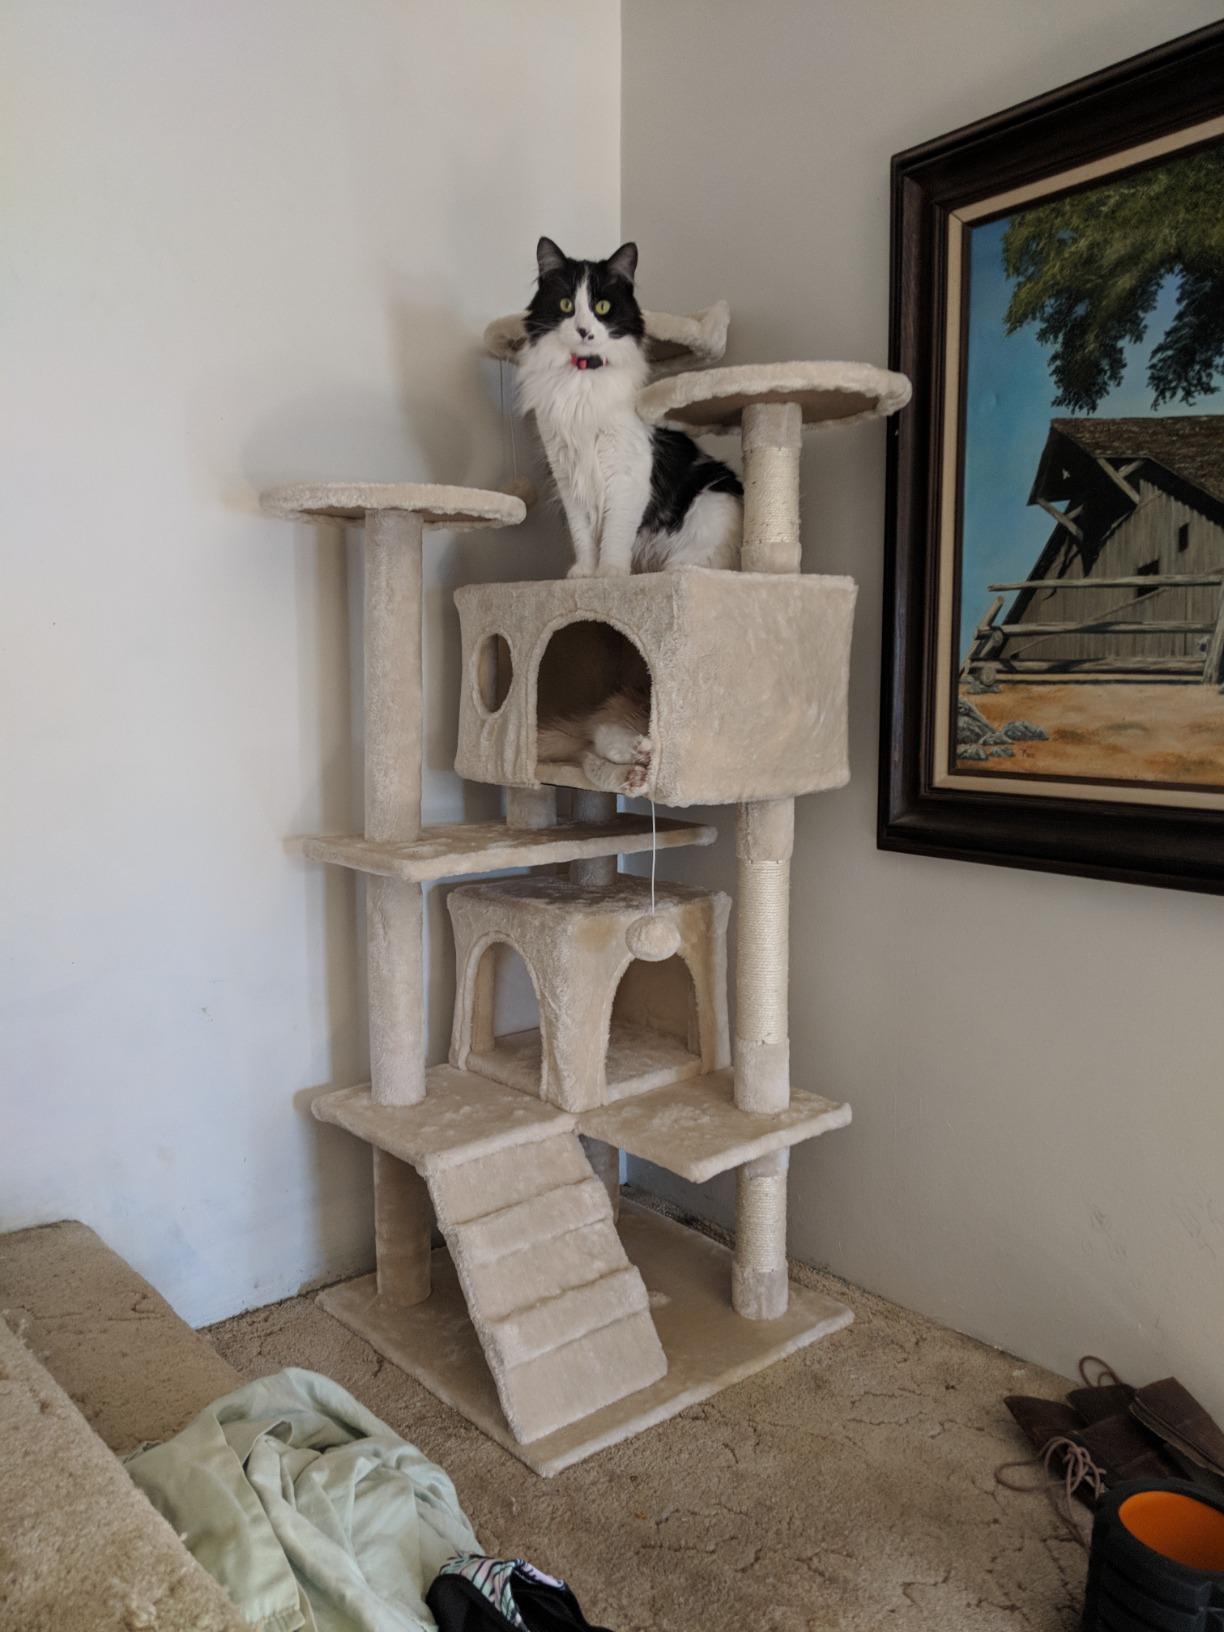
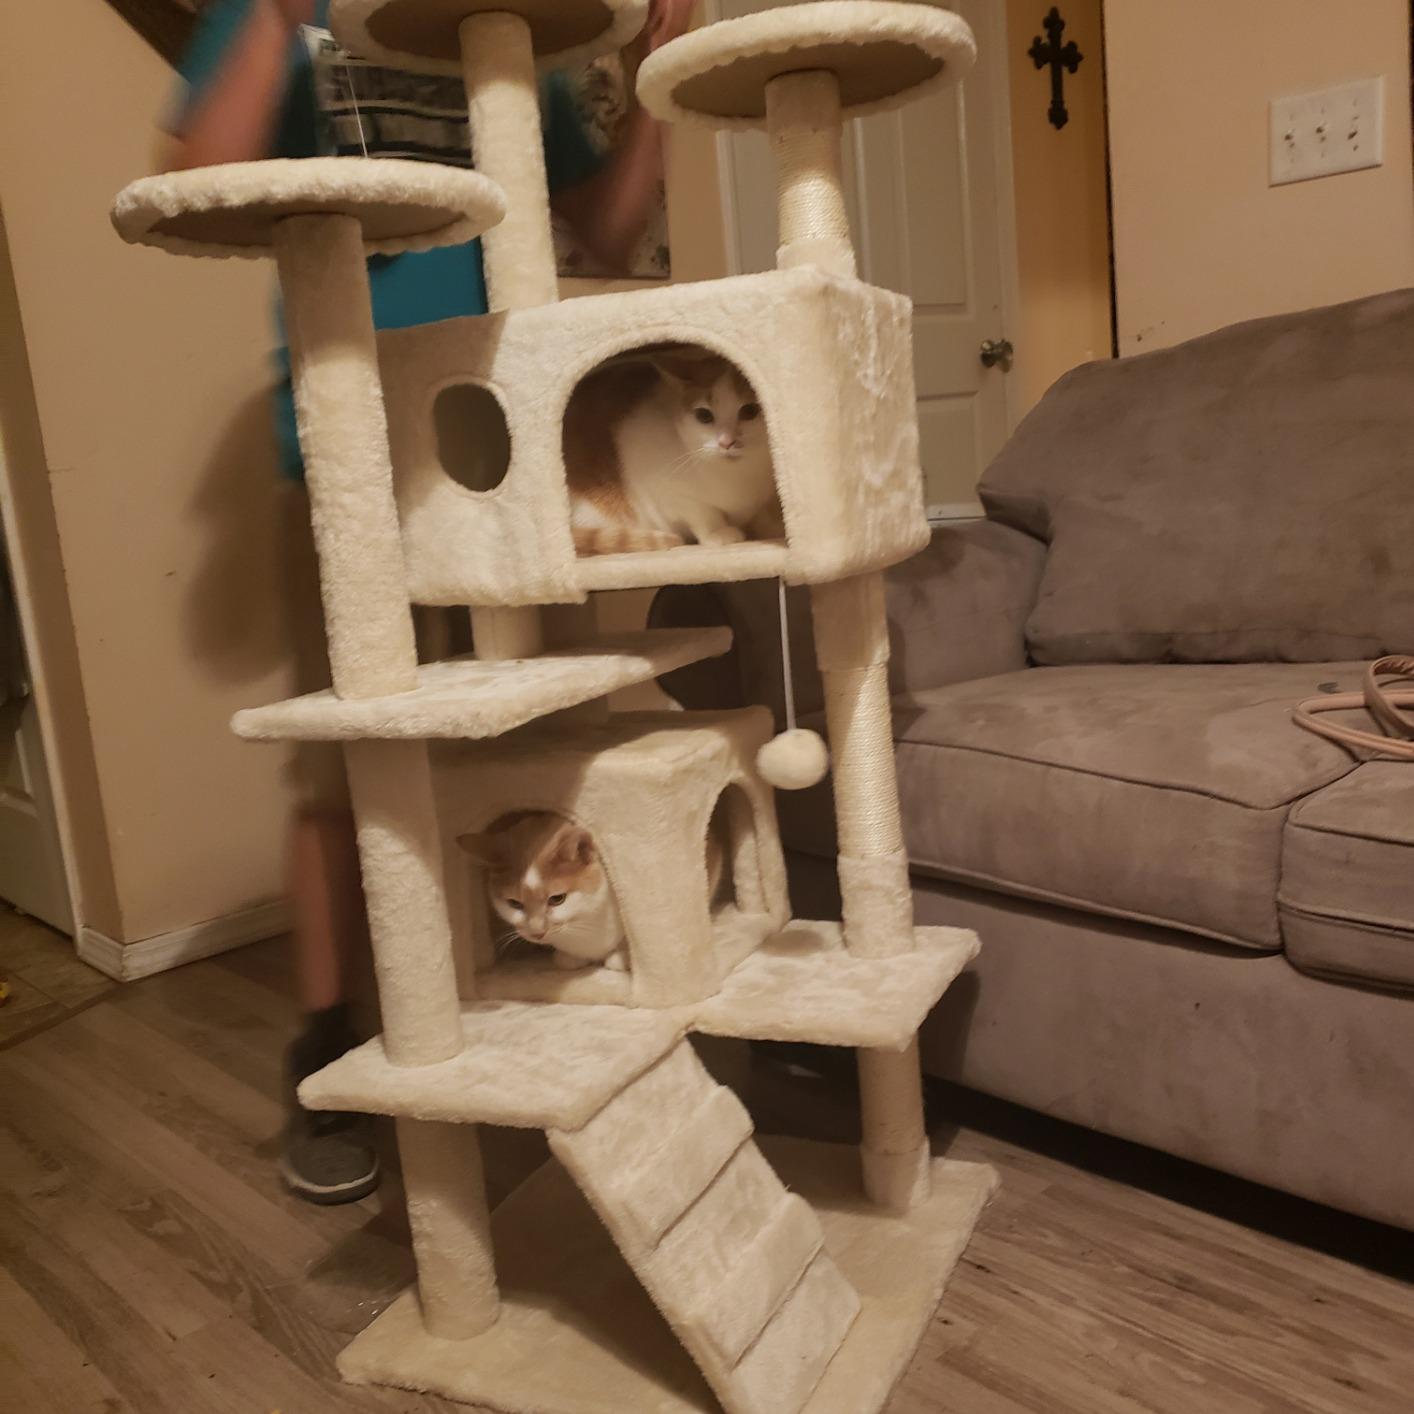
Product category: items_cat tree
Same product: yes